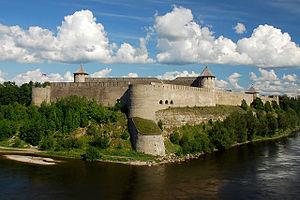
Ivangorod est une ville de l'oblast de Léningrad, en Russie, dans le raïon Kinguisseppski. Sa population est de 10 443 habitants en 2013.
La liste des châteaux en Russie est non exhaustive, et regroupe des châteaux fortifiés et monastères fortifiés construits en Russie. Elle ne prend pas en compte les châteaux d'agréments, les résidences impériales et les palais princiers ou particuliers.